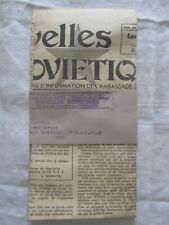
Waste category: paper